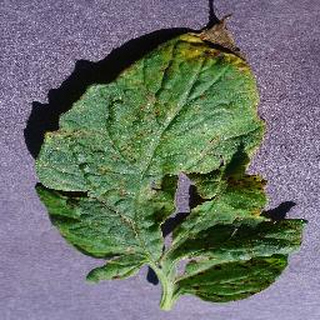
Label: tomato_septoria_leaf_spot